Camp Williams Hostess House/Officers' Club

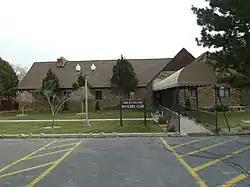
Officers' Club, November 2014

The Camp Williams Hostess House/Officers' Club is a historic building located on Camp W. G. Williams in Bluffdale, Utah County, Utah, United States. It is listed on the National Register of Historic Places (NRHP).